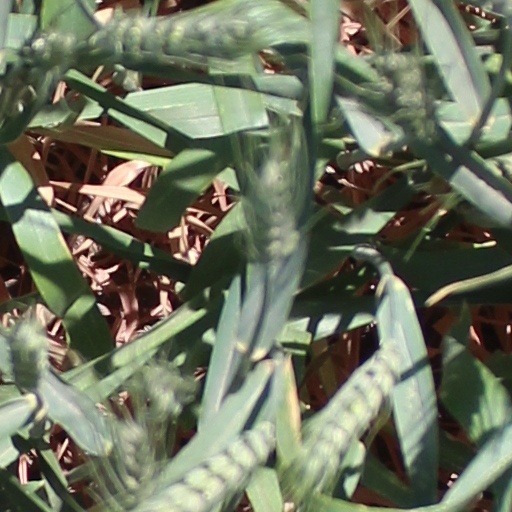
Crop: wheat